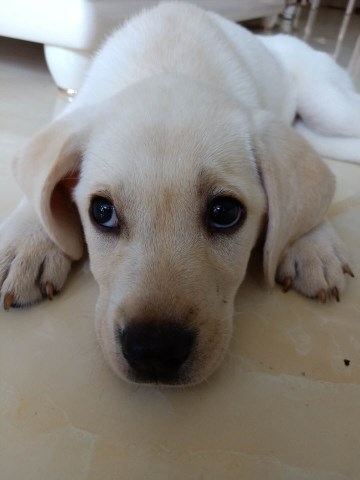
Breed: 3580-n000122-Labrador_retriever